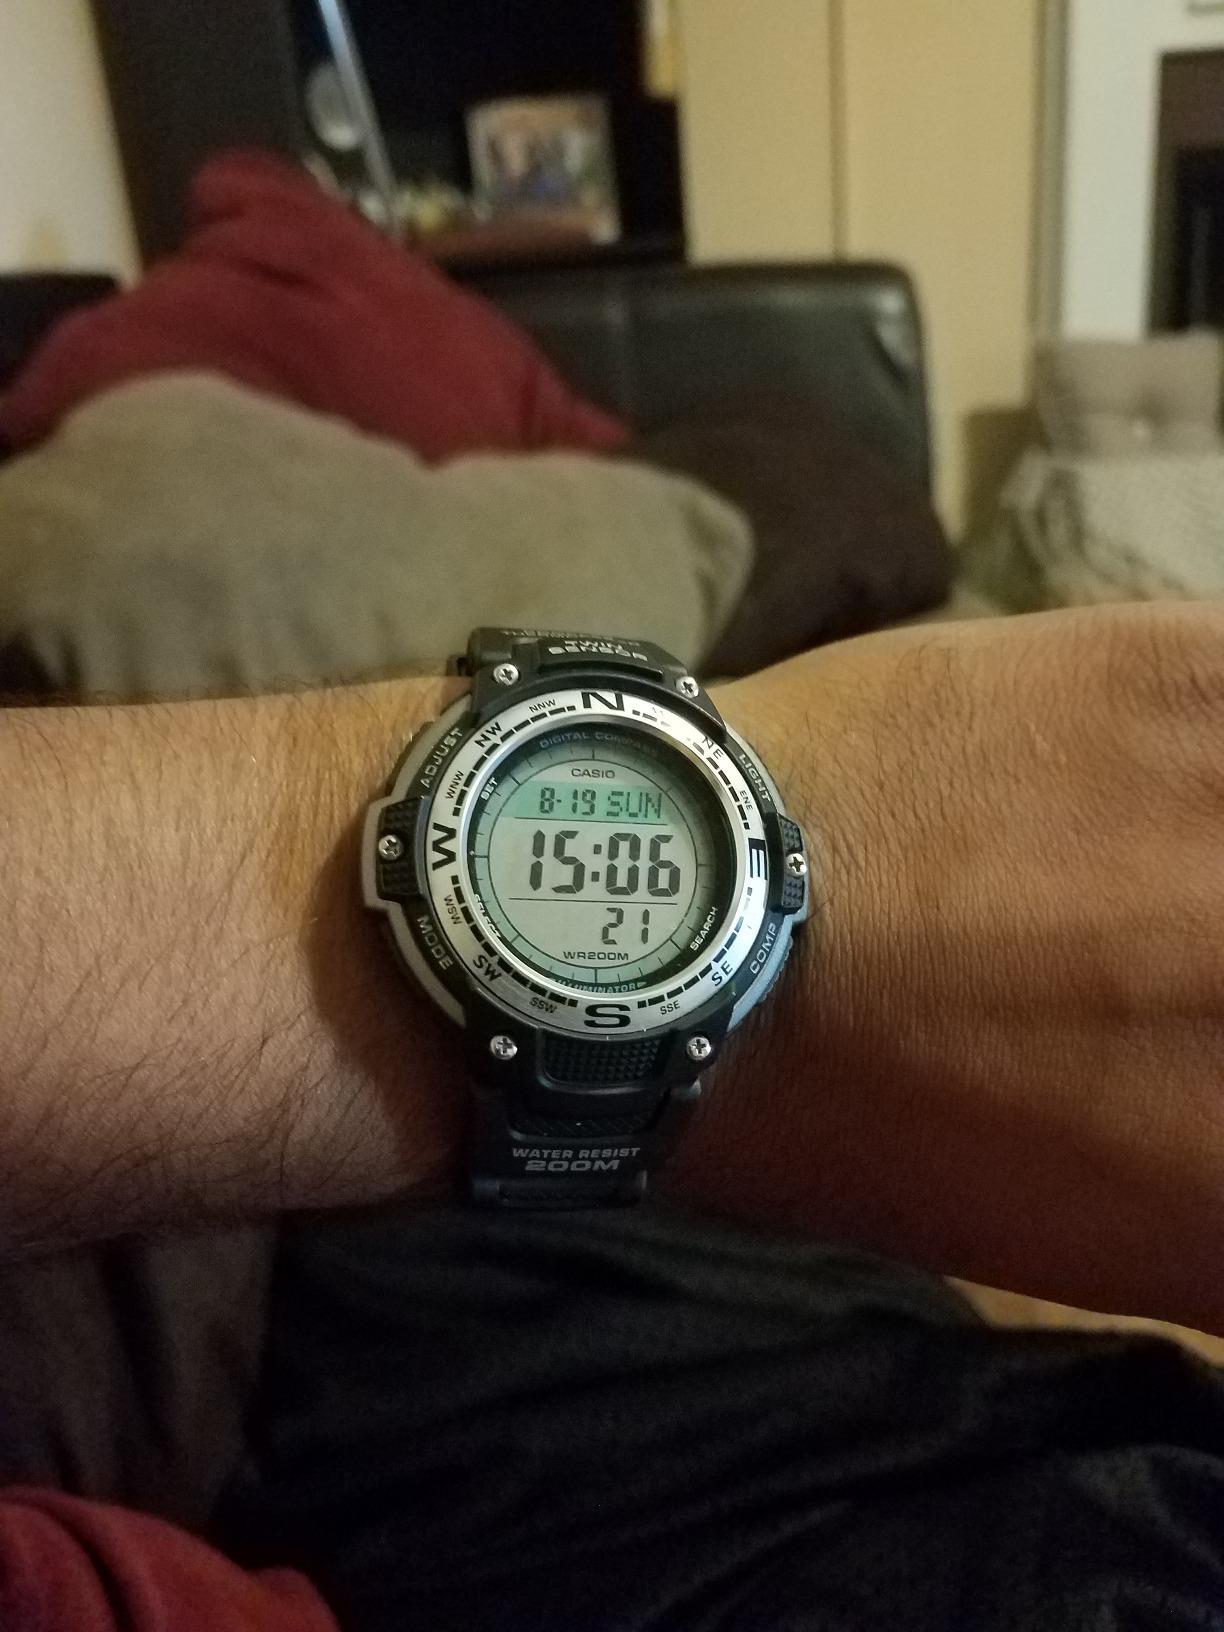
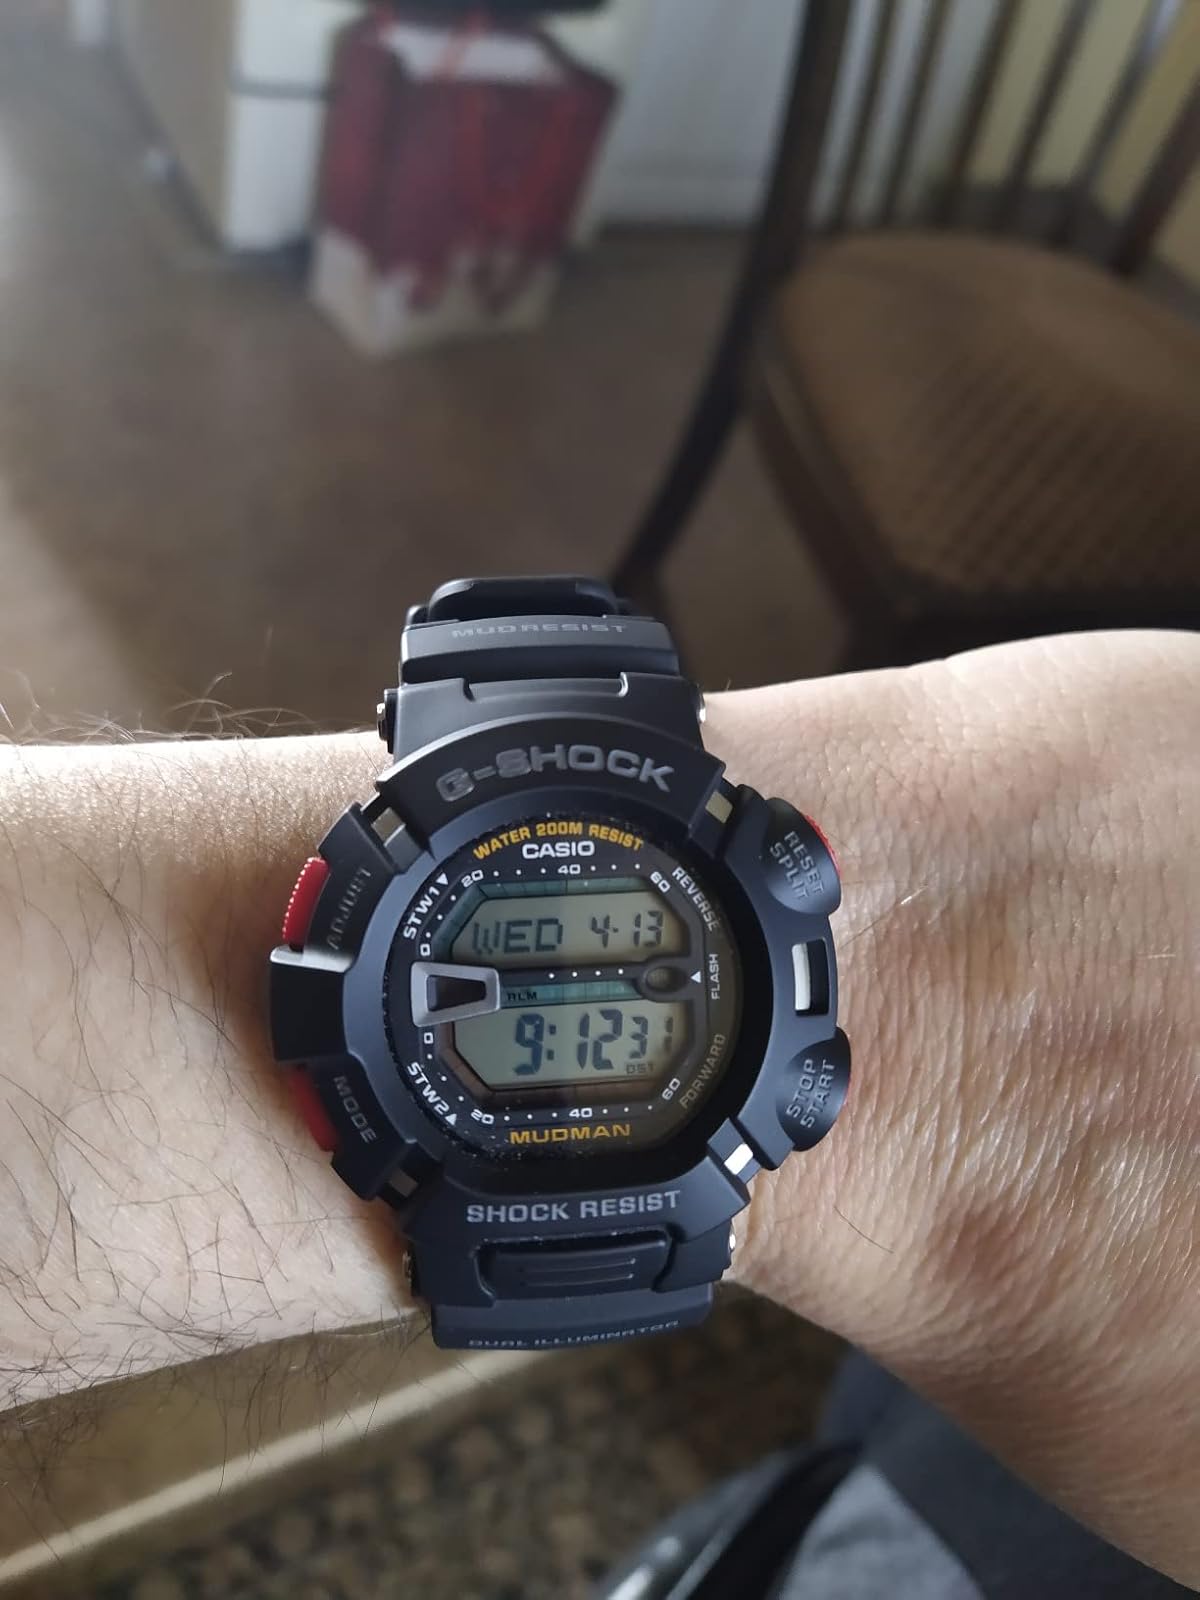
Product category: accessories_watch
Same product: no